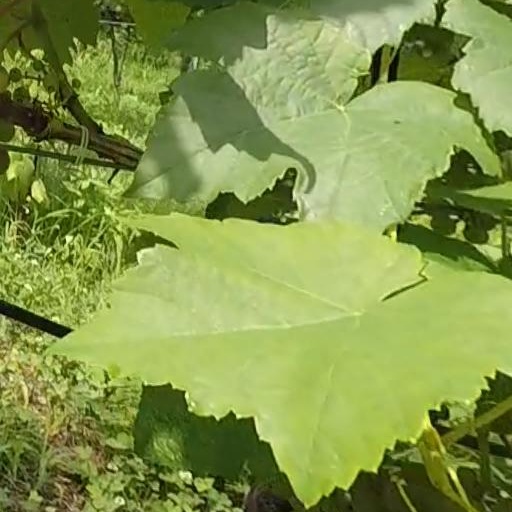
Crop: grape